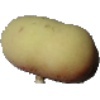
Label: Peach Flat 1